Garbage truck

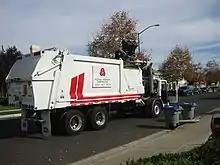
A WhiteGMC WXLL/Heil Python automated side loader. Note the collection of two containers, as opposed to one.

Manual side loaders (MSLs) feature a hopper in front of the body, similar to front loaders. Unlike front loaders, the actual hopper is very short, and sometimes is lower than the body, in order for the operator to dump the waste into the hopper. This also results in longer times for packing loads compared to rear loaders, although this can be offset by the time bringing waste to the truck. On some (but not all) vehicle models the hopper can be accessed from both sides, allowing two persons to collect waste from both sides of the street simultaneously and increasing vehicle efficiency.